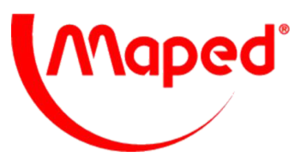
Maped est une société française fondée en 1947 à Annecy en Haute-Savoie, le nᵒ 1 mondial du compas, présent dans 125 pays et sur les marchés de la coupe, du traçage et de l'effaçage. Son capital est de 5 155 000 € et 56 % du chiffre d'affaires de l'entreprise est effectué à l'international.